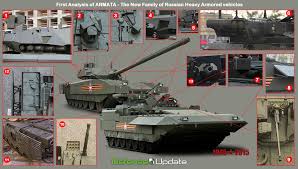
Label: T-14